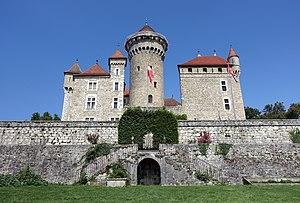
Château de Montrottier This building is indexed in the Base Mérimée, a database of architectural heritage maintained by the French Ministry of Culture,